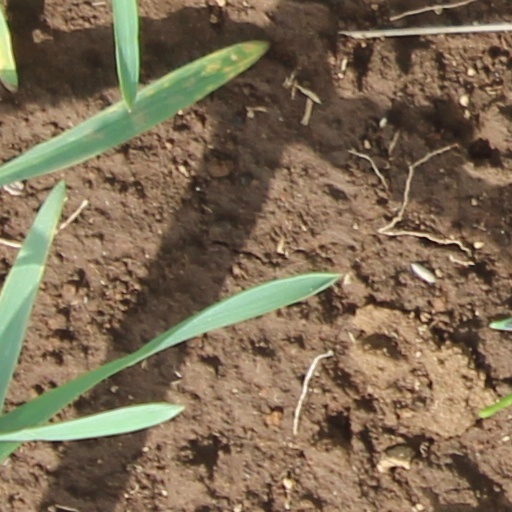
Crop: wheat